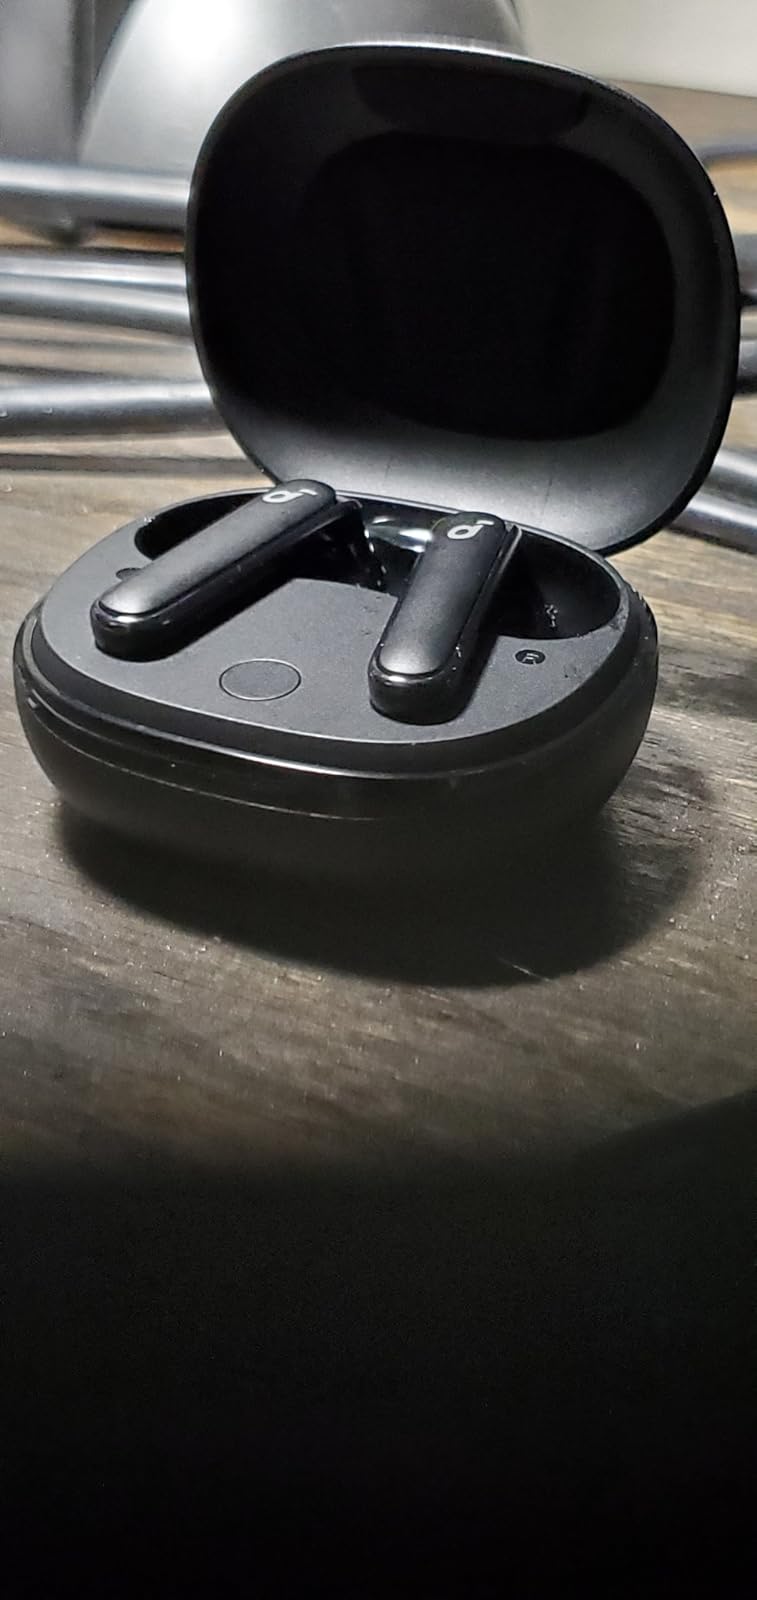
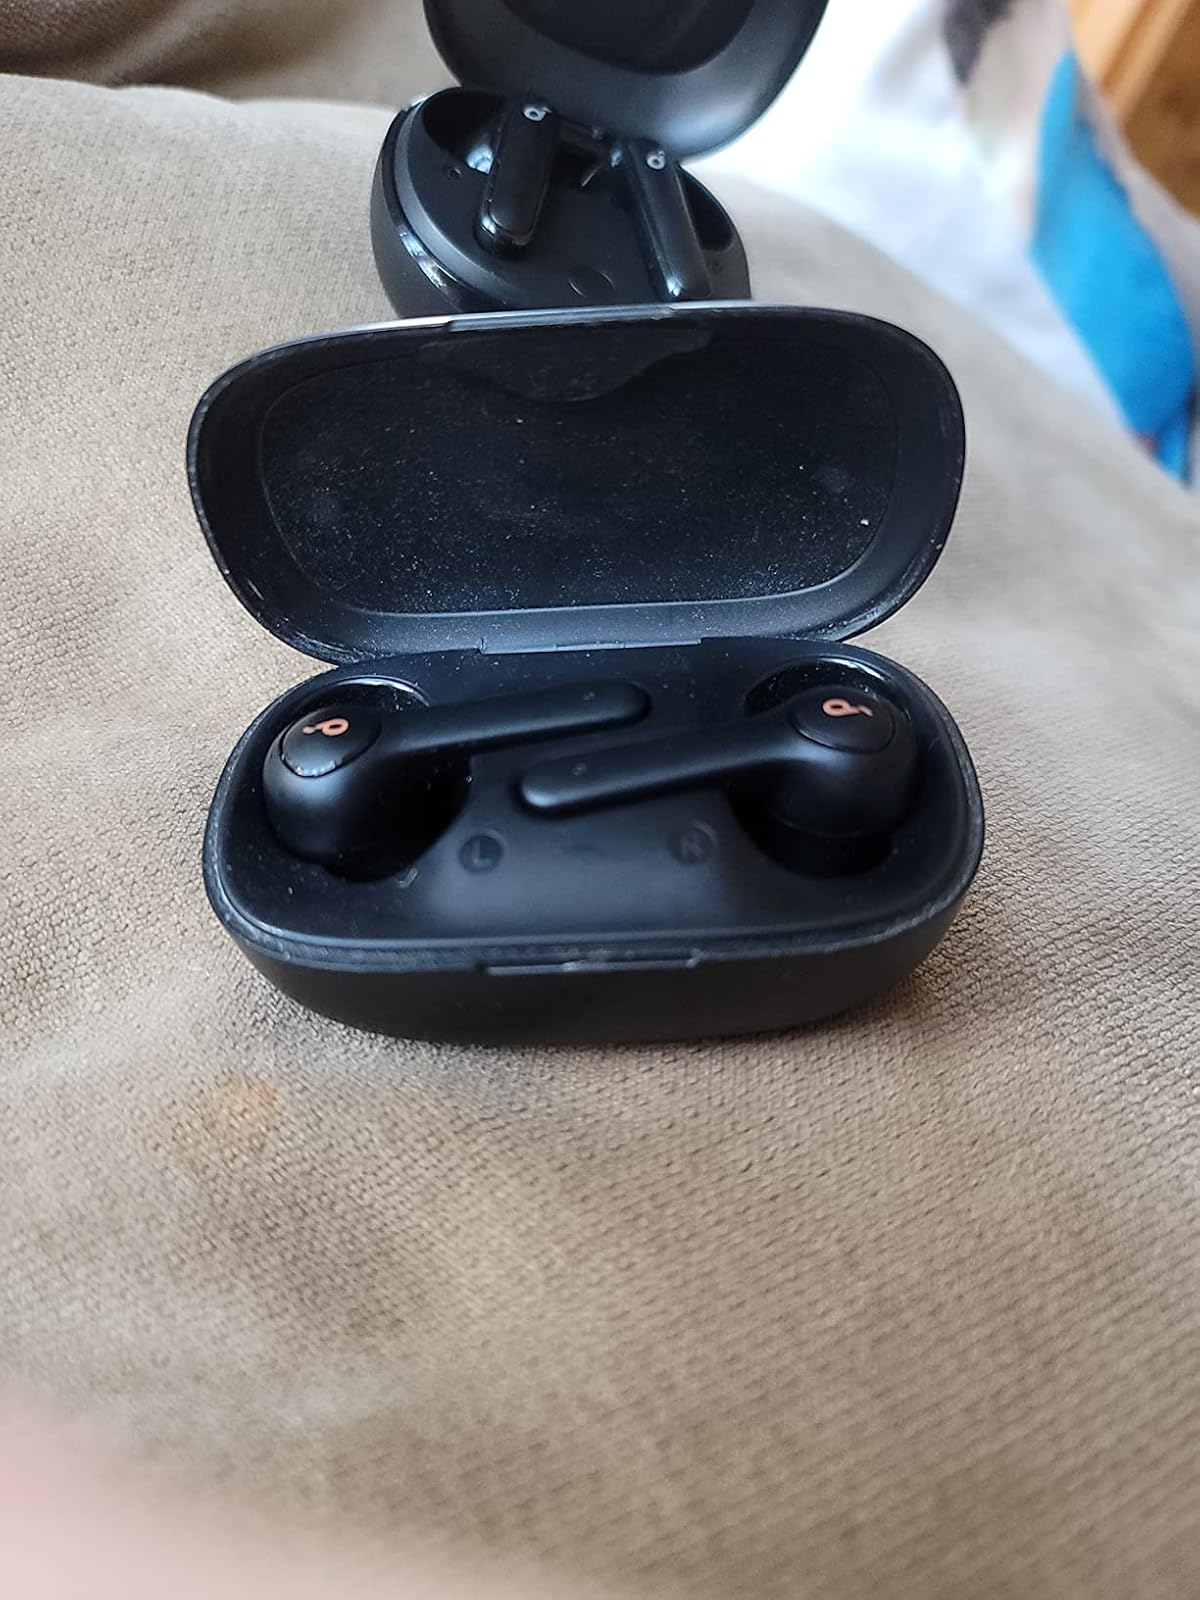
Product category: earbuds
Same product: yes